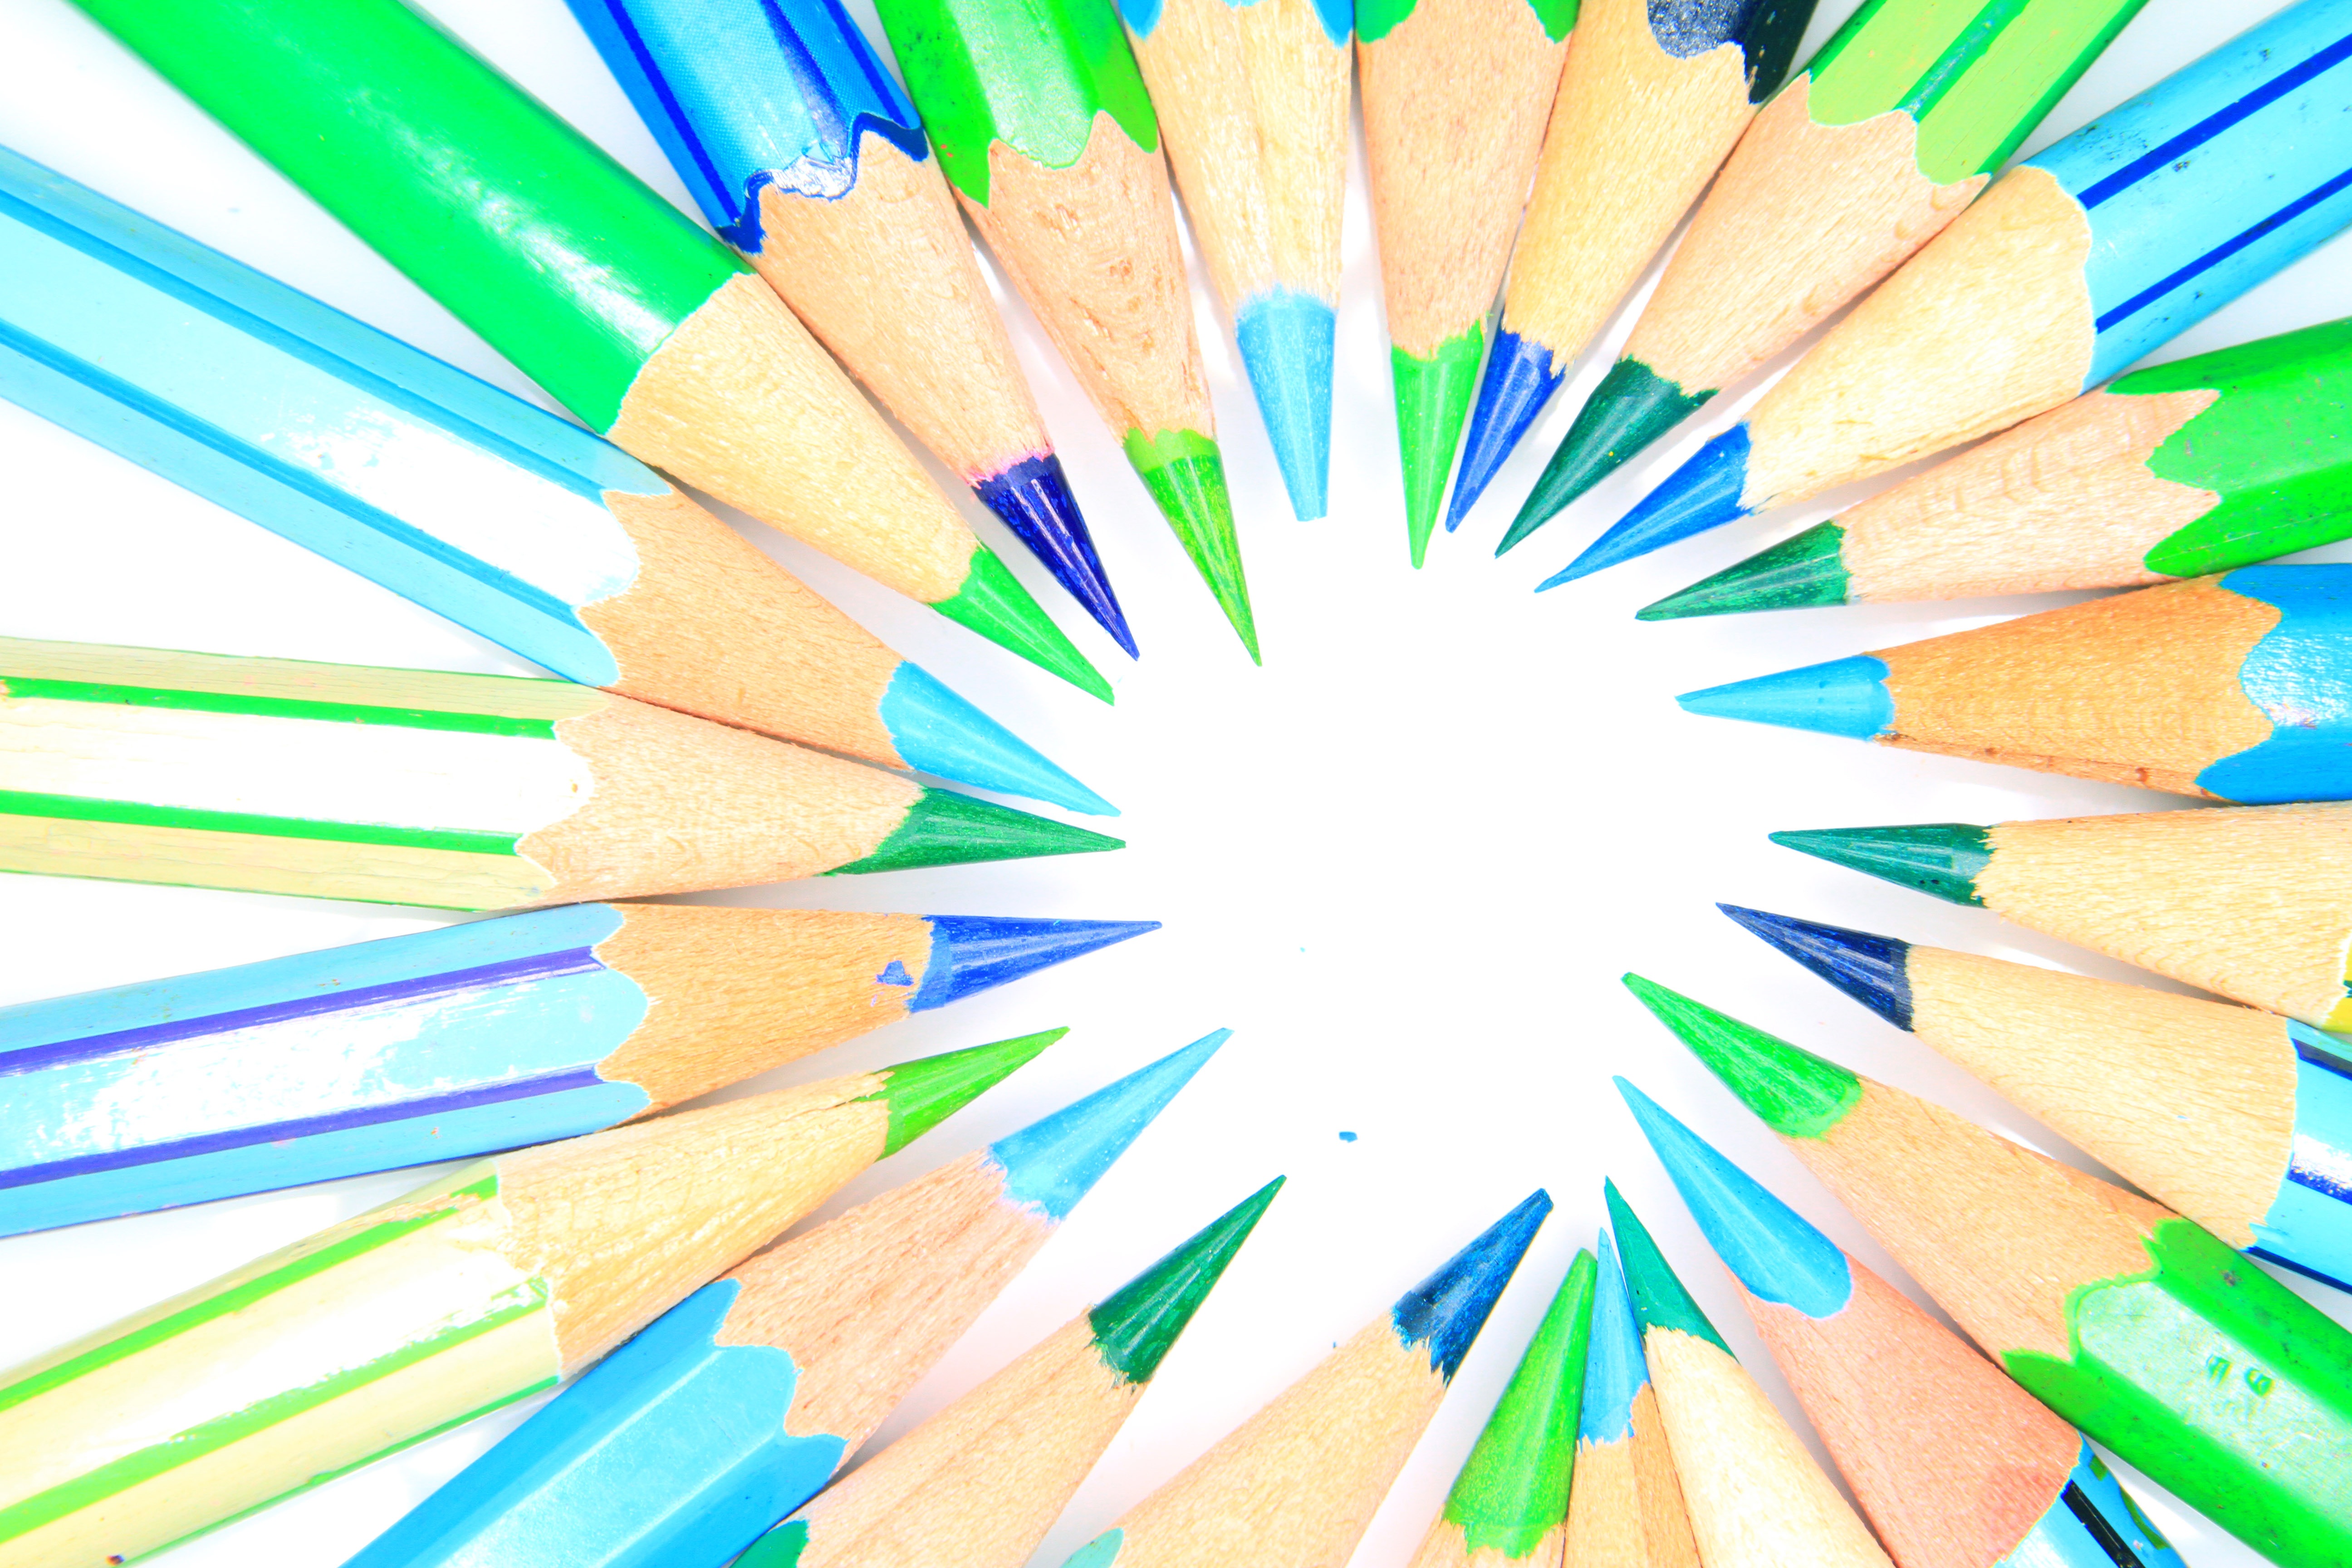
pencil, sharp, group, wood, white, row, pen, tool, orange, pattern, line, green, red, color, macro, office, brown, paint, blue, colorful, yellow, circle, crayon, education, colour, rainbow, background, drawing, illustration, design, wallpaper, multi, school, spectrum, draw, colored, shape, colored pencils, color pencil